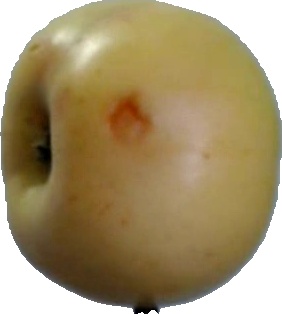
Label: apple_6